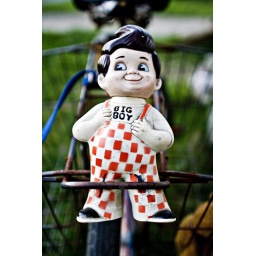
overly happy figurine in red and white checkered pants